Dreier (coin)

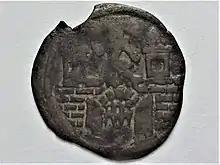
1622 Magdeburg Dreier

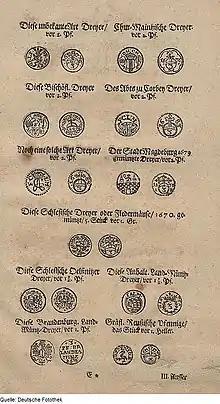
Illustrations of different "Dreier" or "Dreyer" coins

The Dreipfenniggröschlein, commonly called the Dreier or Dreyer, was a coin initially minted in the Electorate of Saxony from the 16th century. The Saxon coins referred to as "Dreiers" were initially minted according to the coinage regulations of Duke George the Bearded from 1534 and were thus initially part of Saxon coinage history. Four "Dreiers" were equivalent to 3 "Zinsgroschen". The coins were initially made of silver or the silver/copper alloy, "billon".